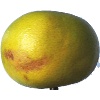
Label: Pomelo Sweetie 1